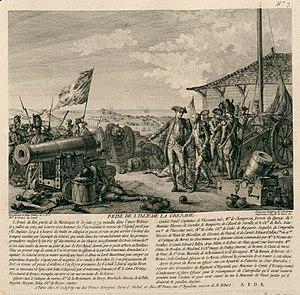
Attaque de l'île de la Grenade, 1779 par les troupes françaises de d'Estaing.
La prise de Grenade est une expédition de l'armée française dirigée par le comte d'Estaing en juillet 1779 qui aboutit à la prise de l'île de Grenade, une des colonies des Indes occidentales britanniques. Cet évènement entre dans le cadre de la guerre d'indépendance américaine. Le débarquement intervient le 2 juillet et les troupes françaises prennent ensuite d'assaut les fortifications britanniques d'Hospital Hill surplombant la capitale Saint-Georges. Après leur prise, les canons britanniques sont utilisés contre leurs anciens propriétaires positionnés dans le fort George. C'est à ce moment-là que le gouverneur Lord Macartney engage les pourparlers.
Pierre André de Suffren, dit « le bailli de Suffren » et également connu sous le nom de « Suffren de Saint-Tropez », est un vice-amiral français, bailli et commandeur de l’Ordre de Saint-Jean de Jérusalem, né le 17 juillet 1729 au château de Saint-Cannat près d’Aix-en-Provence et mort le 8 décembre 1788 à Paris.
La famille de Durat est une famille d'Auvergne et du Bourbonnais.
Jean Baptiste Charles Henri Hector, comte d'Estaing, né au château de Ravel le 24 novembre 1729 et mort guillotiné à Paris le 28 avril 1794, est un aristocrate et militaire français.
Les régiments étrangers au service de l'Ancien Régime sont des régiments qui servirent le Royaume de France sous l'Ancien Régime et dont le personnel a été recruté, généralement sur base du volontariat mercenaire, hors des frontières nationales, principalement en Suisse, dans les états allemands, en Irlande et en Wallonie - de petits contingents étant également levés au sein d'autres états. Les régiments « suédois » et « polonais » étaient généralement considérés comme « régiments allemands », tandis que les unités écossaises étaient « assimilées » aux régiments irlandais. Seul le « Régiment de Yoel » puis son successeur, le « Régiment Royal-Danois », reçurent la désignation particulière de « régiments danois ». Les régiments helvétiques reçurent parfois l'appellation de « régiments des Grisons » ou de « régiments bâlois ».